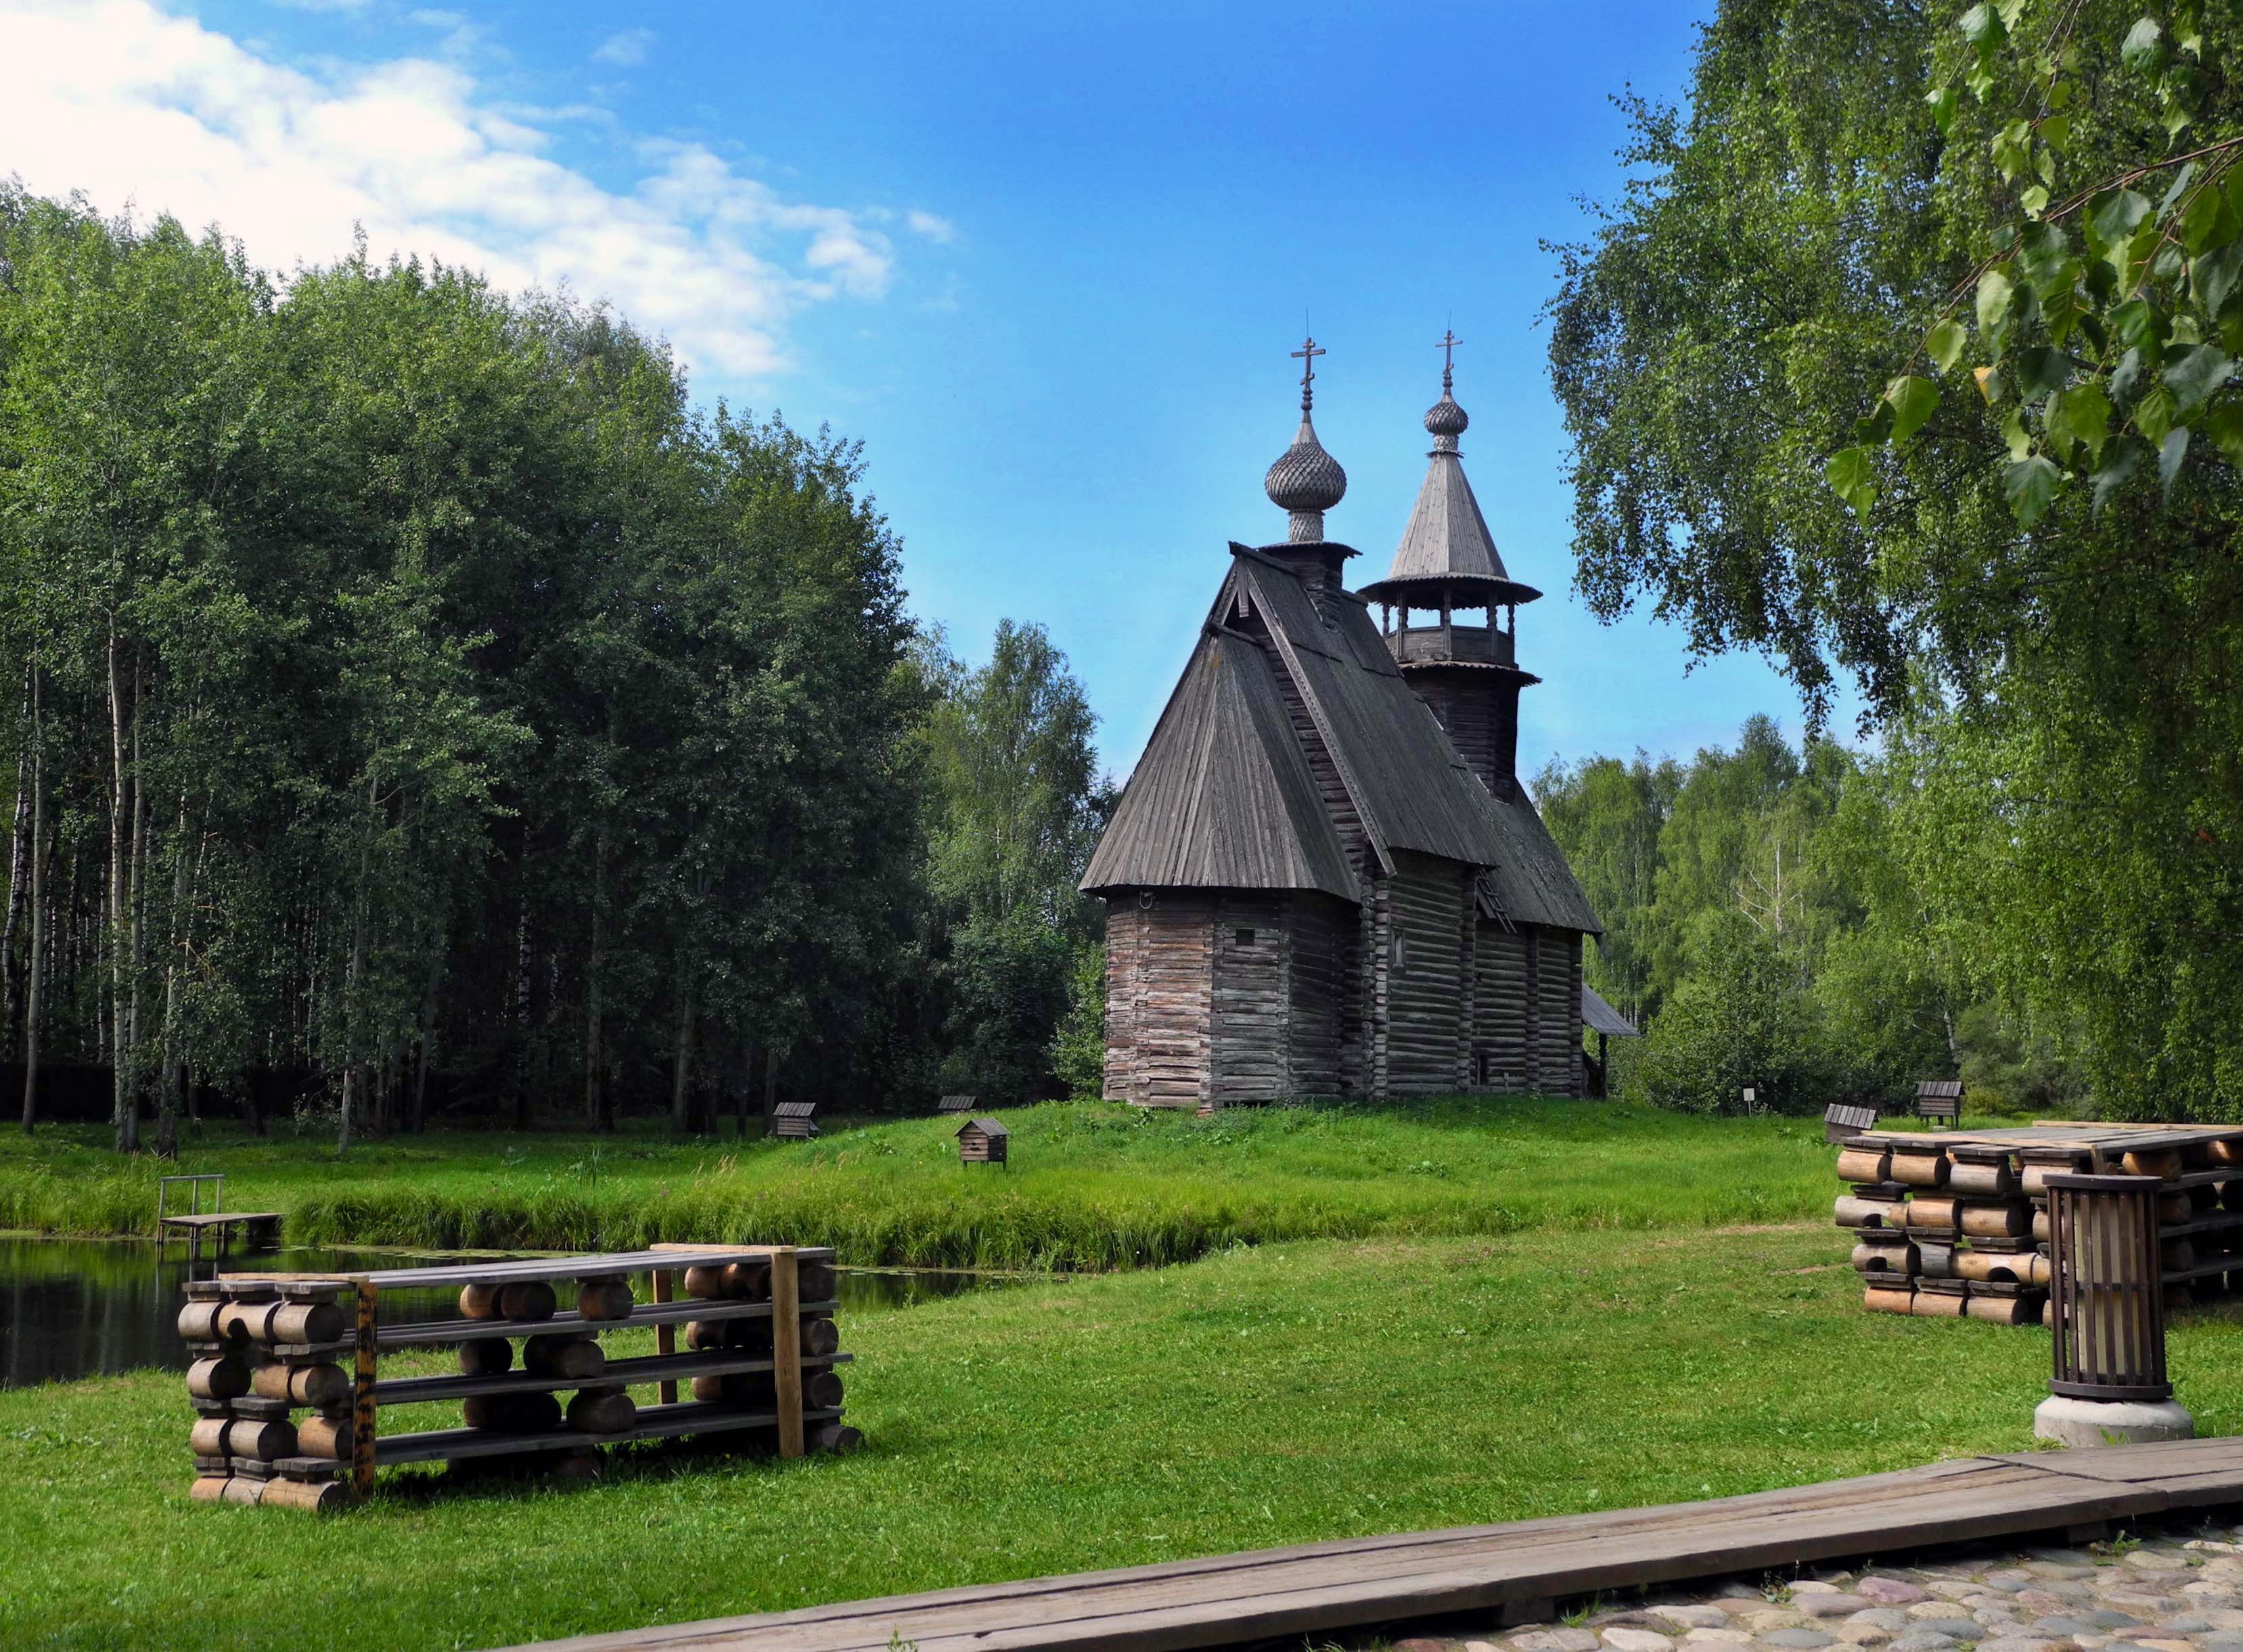
tree, nature, architecture, sky, wood, building, summer, museum, religion, church, chapel, place of worship, history, russia, wooden architecture, rural area, open air museum, kostroma, sloboda, ipatiev monastery